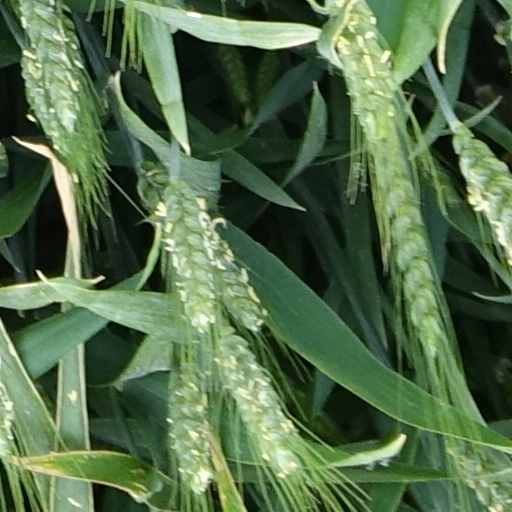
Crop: wheat